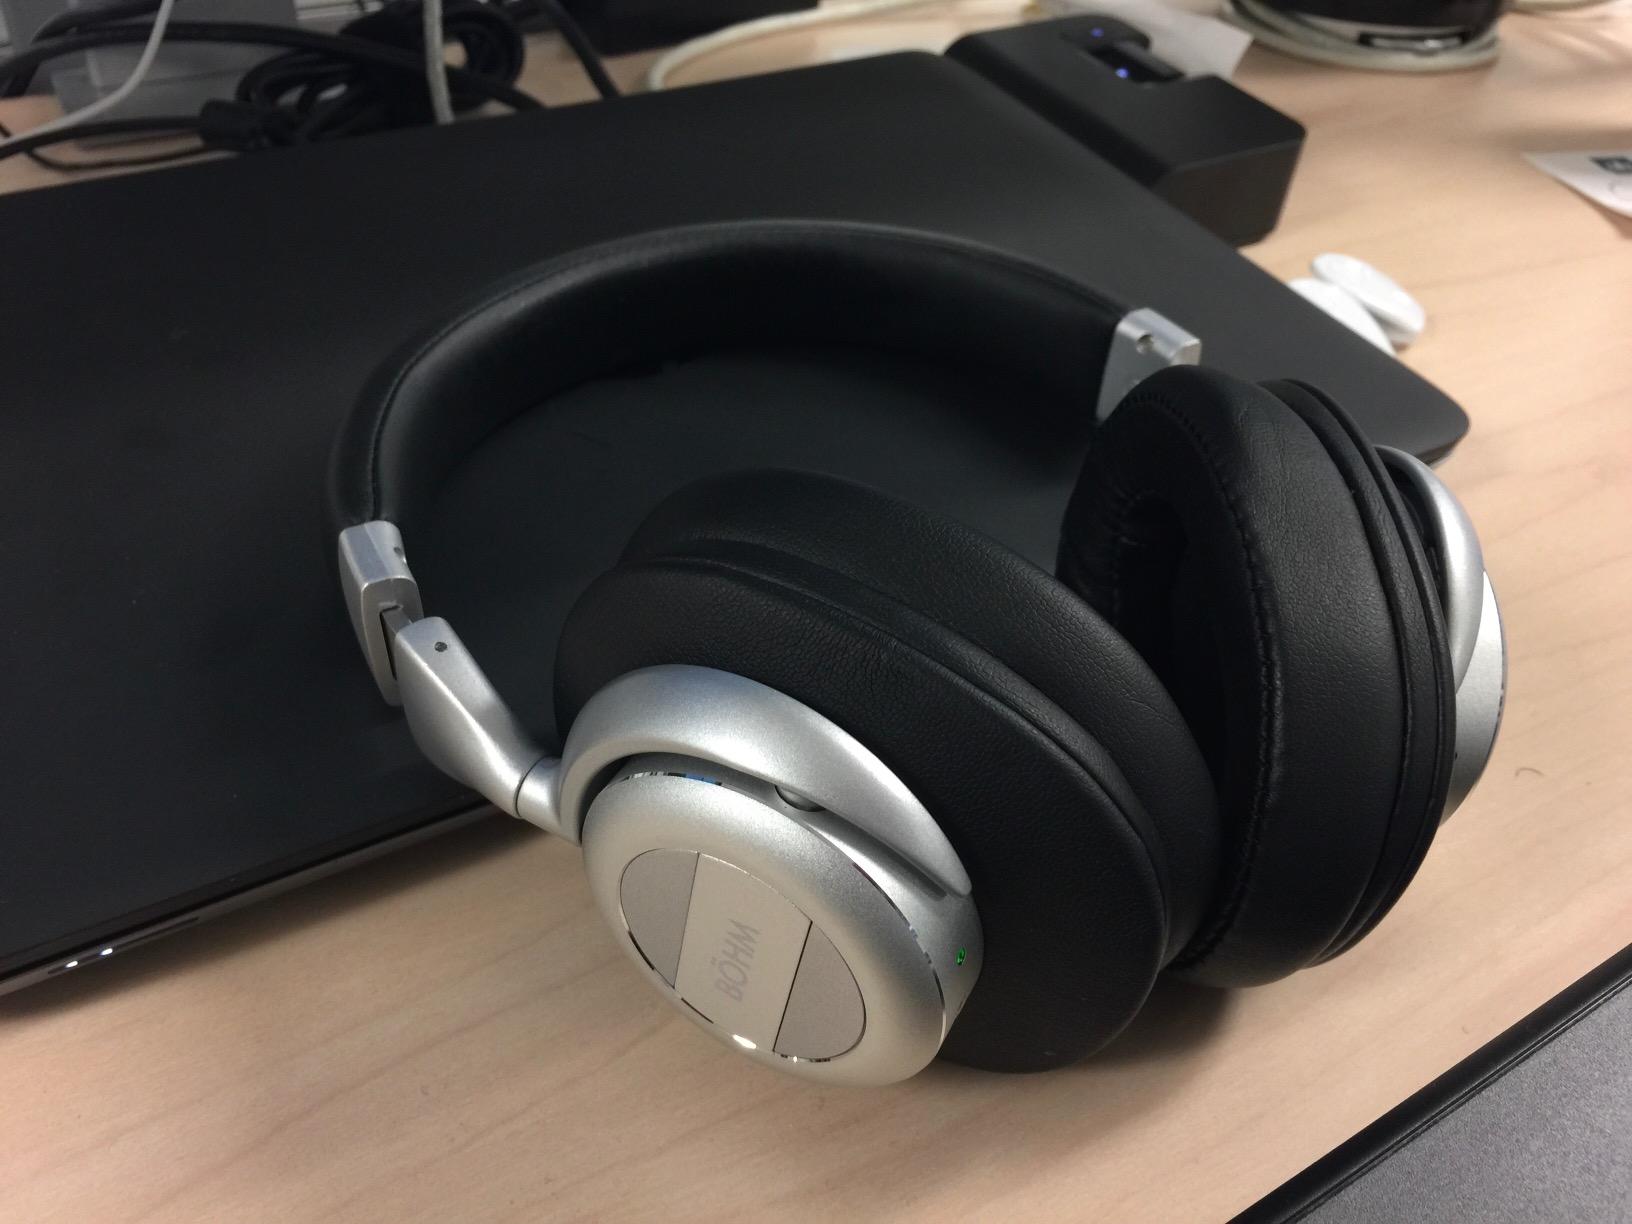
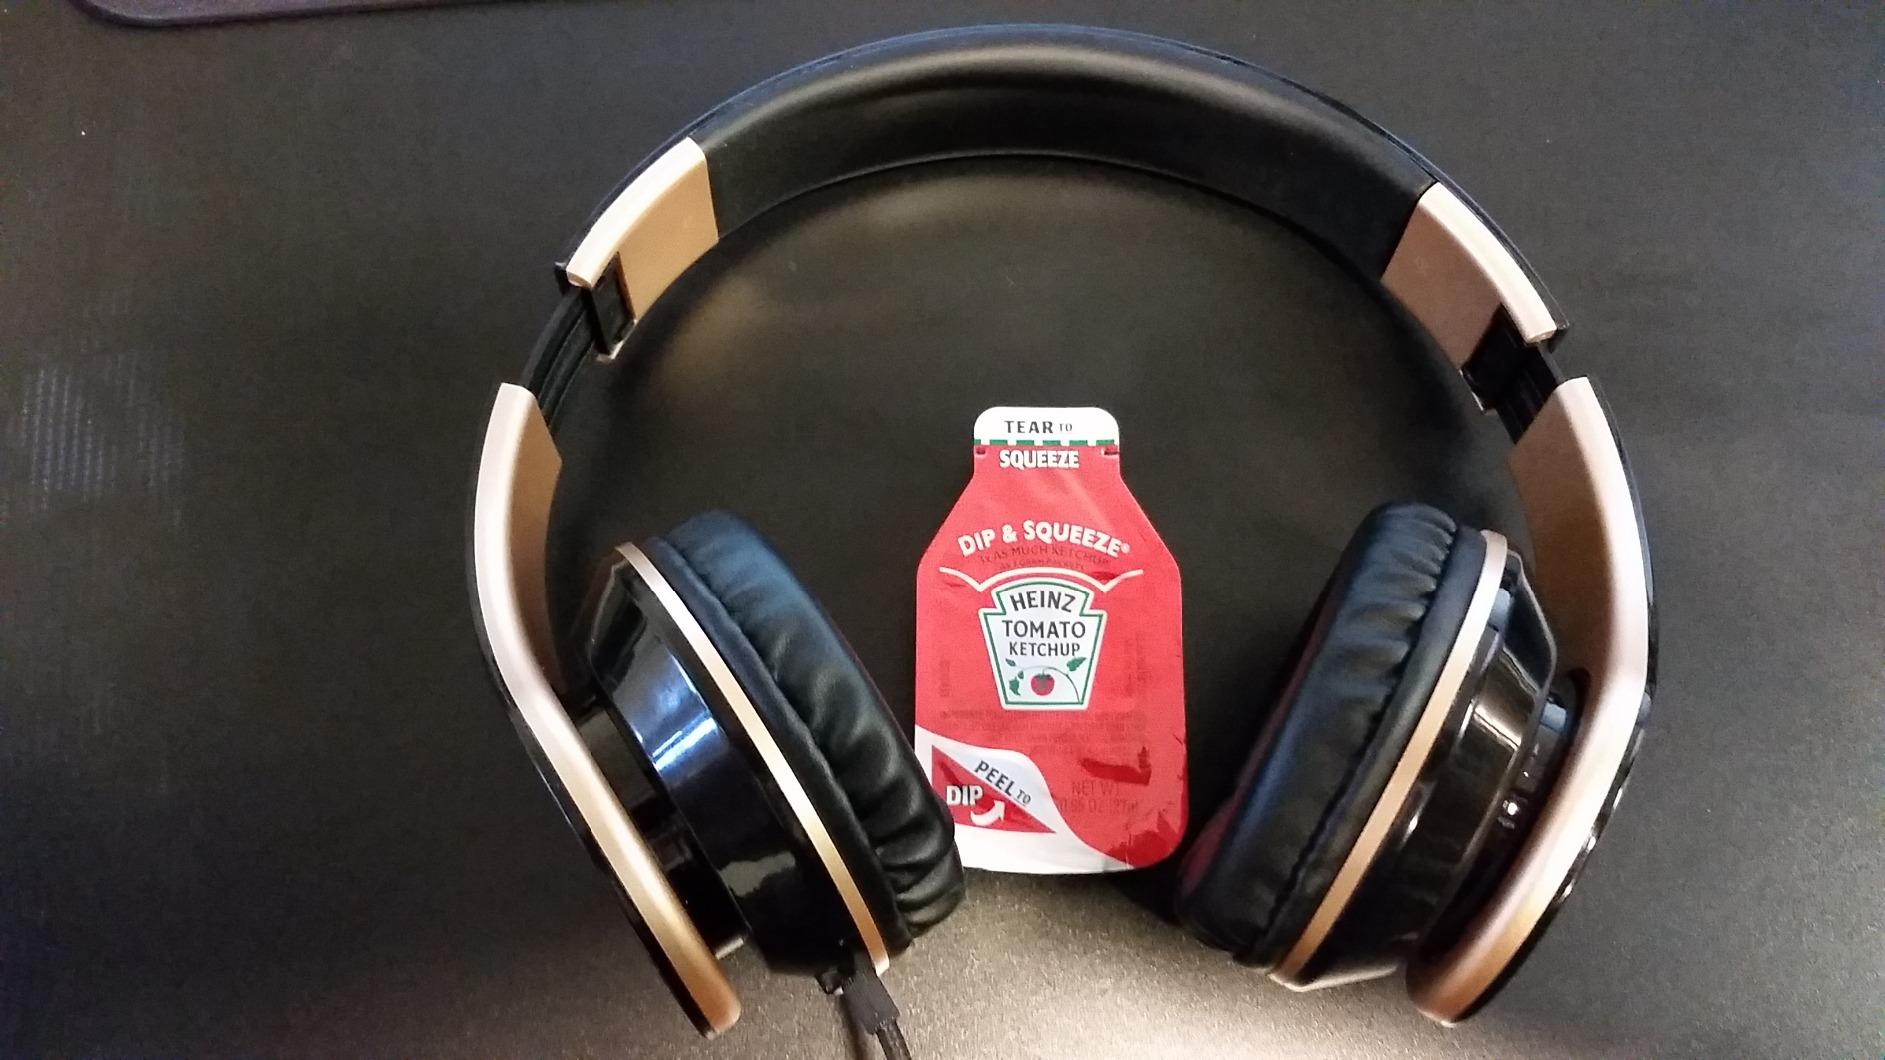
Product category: headphones
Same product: no